Princeton University Library

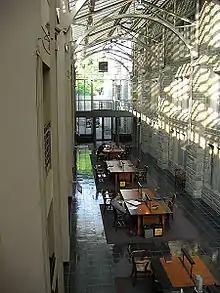
Interior of Firestone Library before renovation

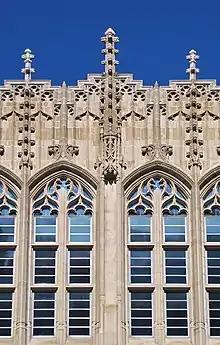
The ornate front windows of the Firestone Library

Firestone Library opened in 1948, as the first large American university library constructed after World War II. It was designed by architects Robert B. O'Connor and Walter H. Kilham Jr. Roughly 1.5 million volumes were moved during the summer of 1948 from East Pyne Hall, which until then had served as the University's main library. The library building was expanded in 1971 and again in 1988 and currently has more than of bookshelves, making Firestone one of the largest open-stack libraries in existence. Though not the largest university library in the world, the library has more books per enrolled student than that of any other university in the United States.